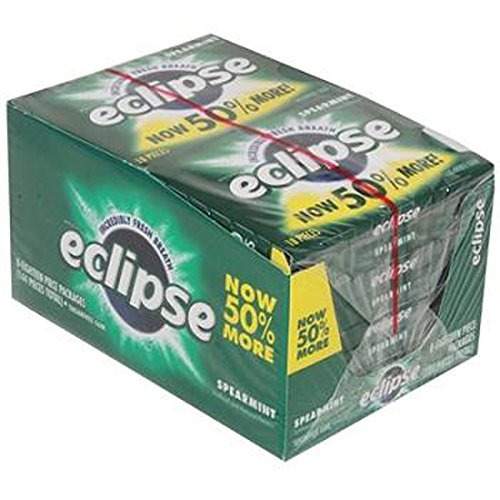
Item Name: Eclipse Spearmint 8 Count - Gum at a wholesale price
Product Description: Eclipse Spearmint 8 Count
Value: 8.0
Unit: Count

Price: 14.11